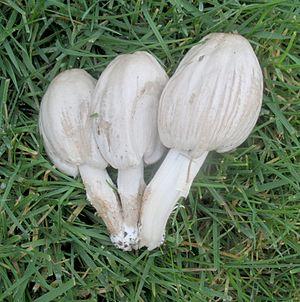
Les Psathyrellaceae sont une famille de champignons basidiomycètes de l’ordre des Agaricales, regroupant les anciennes Coprinaceae aux côtés des Psathyrelles, dont le genre type a dû être démantelé avec la création de 14 nouvelles espèces.